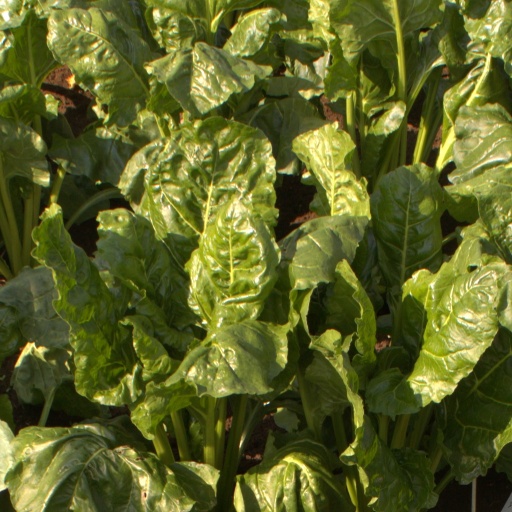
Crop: sugar beet